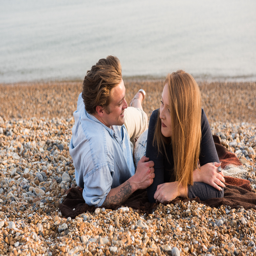
couple photography - chilling on the beach